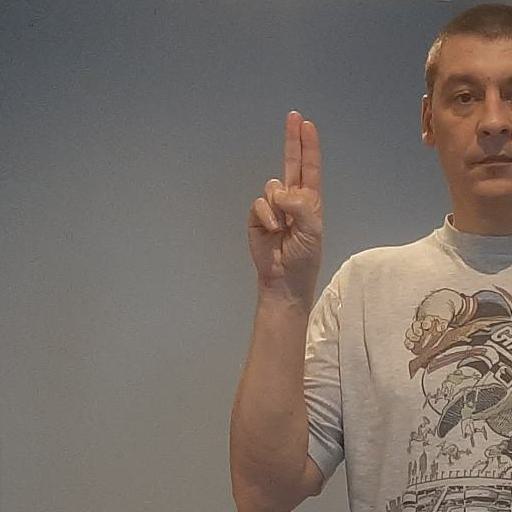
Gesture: two_up